Boyd–Wilson Farm

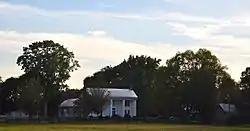
Boyd–Wilson Farm, September 2014

The Boyd–Wilson Farm is a historic district in Franklin, Tennessee, United States. The circa 1840 farm includes an I-house.